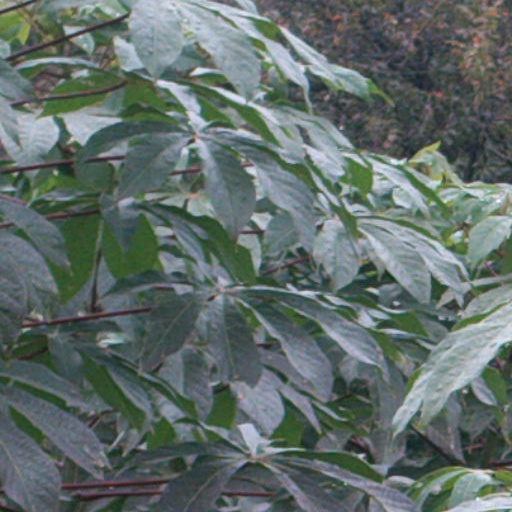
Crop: cassava